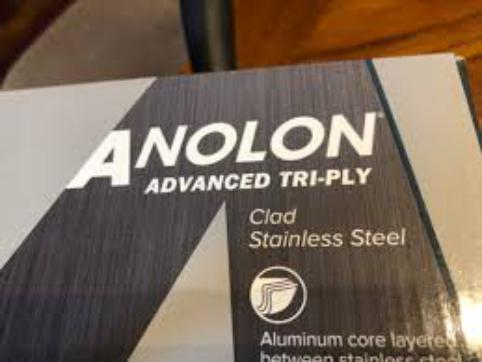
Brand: anolon
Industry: Necessities